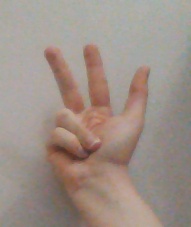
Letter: al